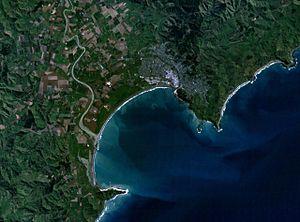
La ville de Gisborne est située dans le Nord-Est de l'Île du Nord de Nouvelle-Zélande, à l'extrémité nord de la Poverty Bay. La population en 2015 est estimée à 35 000 habitants.